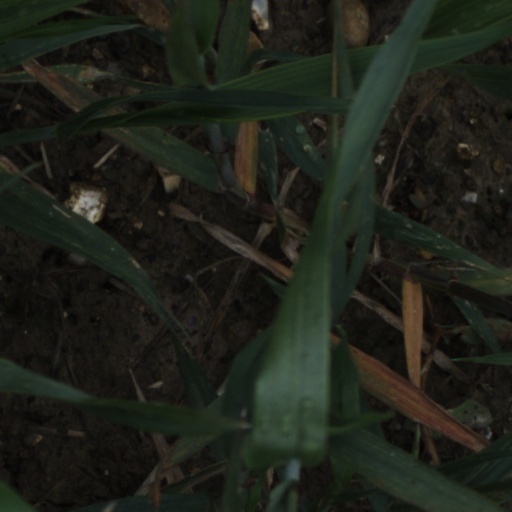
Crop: wheat